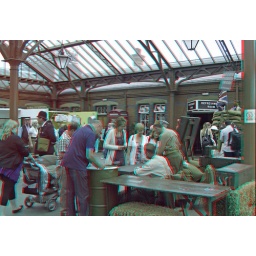
War weekend Severn Valley Railway in anaglyph 3D stereo red blue glasses to view